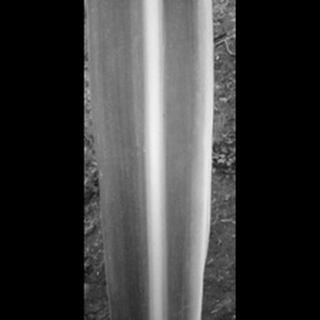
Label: sugarcane_yellow_leaf_disease